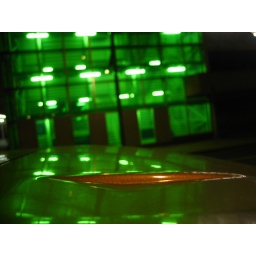
roof of the rove and green building that we always park by